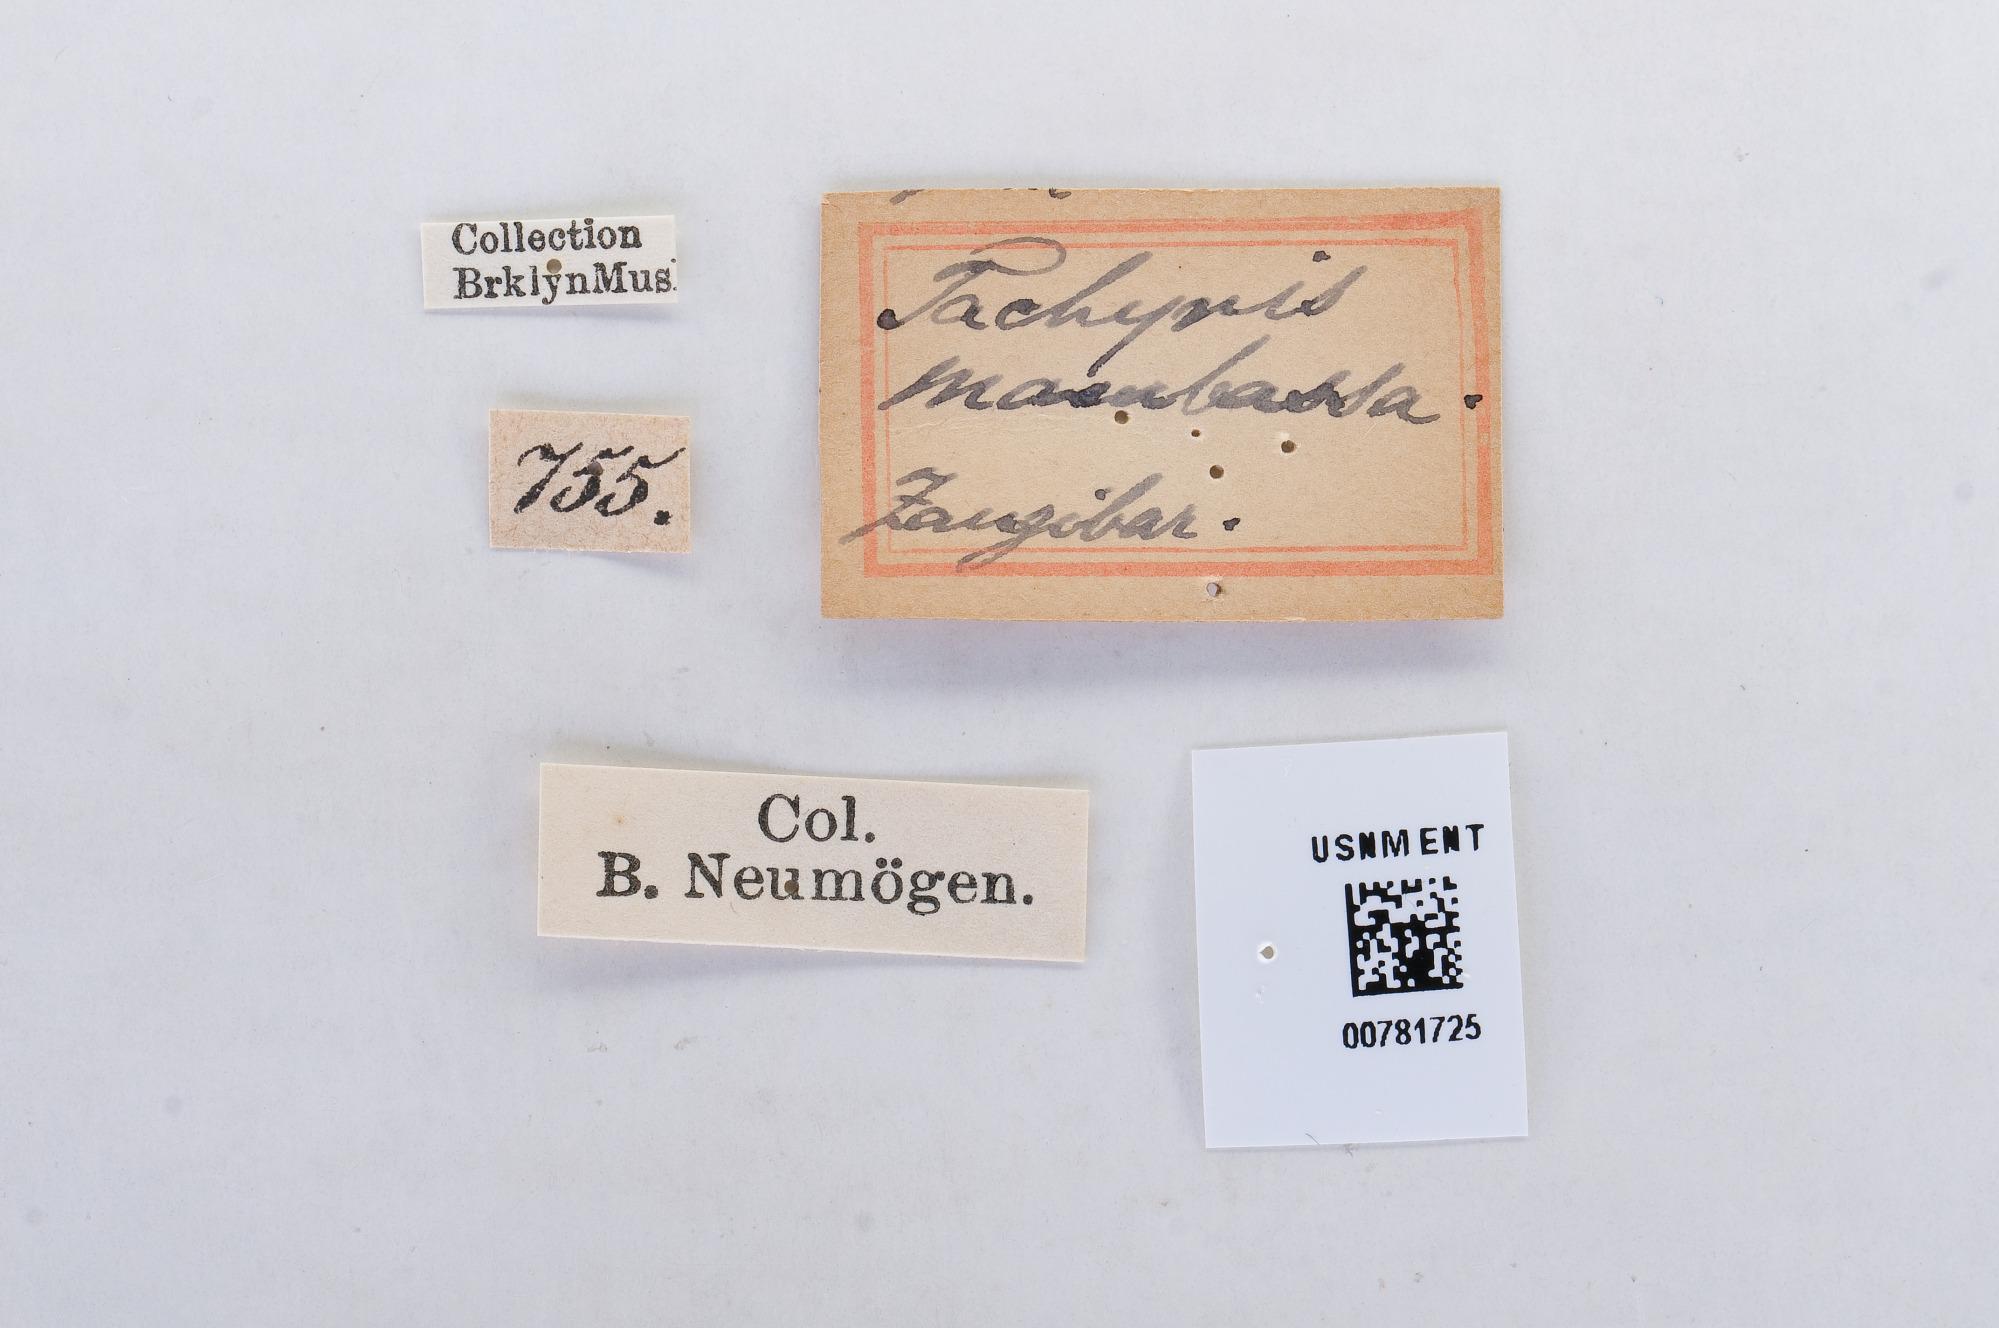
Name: Appias lasti
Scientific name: Appias lasti
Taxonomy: Animalia, Arthropoda, Hexapoda, Insecta, Lepidoptera, Pieridae, Pierinae